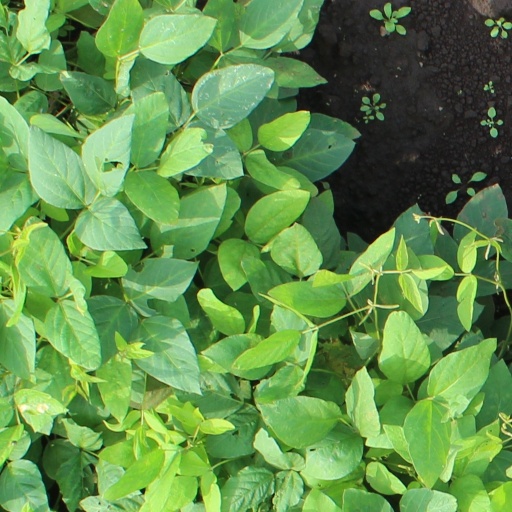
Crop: soybean